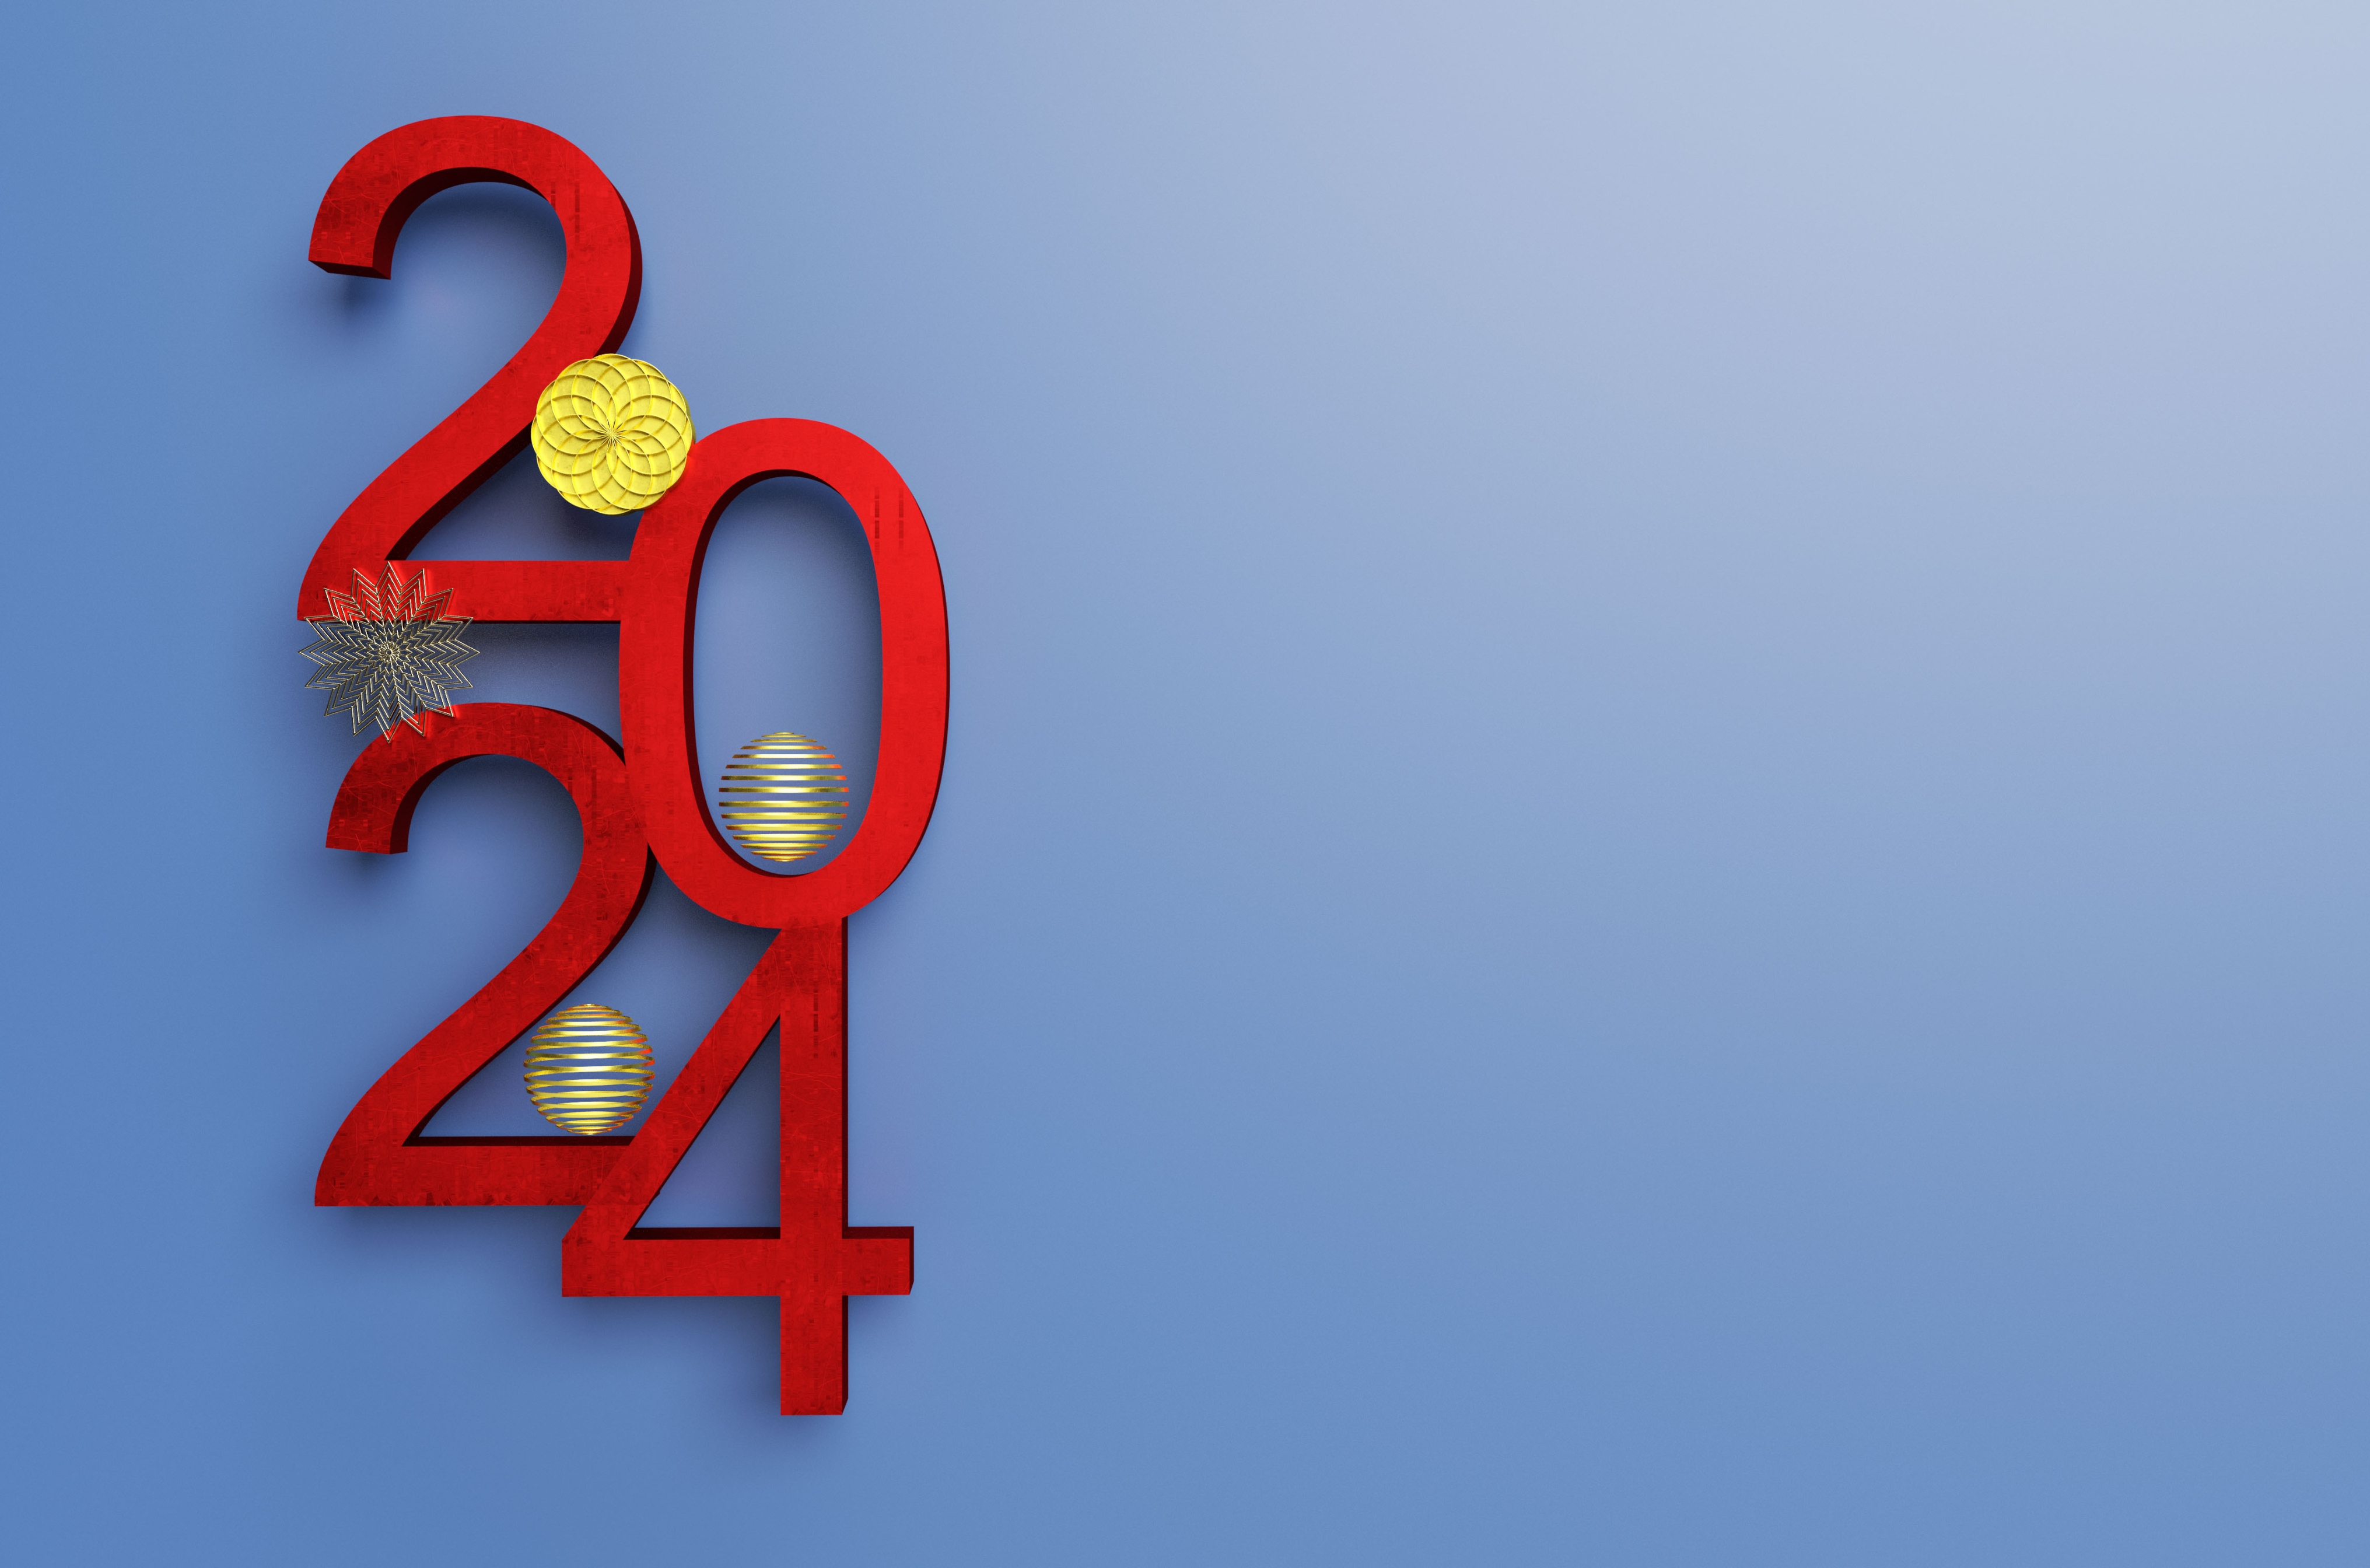
new year's eve, party, resolutions, cheers, champagne, midnight, festive, wishes, greetings, hopes, dreams, joy, happiness, family, friends, toast, balloons, confetti, and a Ball Drop Beginnings new, sparklers, Noisemakers, Countdown Clock Best wishes for the future, Blessings Party hats, a list of resolutions Glitter, glitter, holiday season, festive decorations Drinks to celebrate, Moments of joy, renewal, time to shine, party favors Glamour and glitz Happy memories, a new beginning, reflection, excitement Annual tradition, achievement, optimism, best wishes, a bright outlook, and prosperity Goodbye, hello, new year's day, gesture, sky, font, art, electric blue, symbol, logo, signage, sign, graphics, circle, brand, carmine, illustration, heart, graphic design, pole, company, animation, clip art, happy, trademark, love